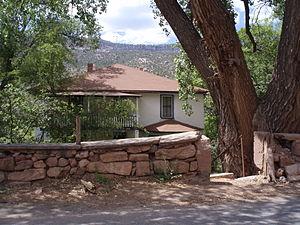
Jemez Springs est un village du comté de Sandoval, au Nouveau-Mexique, aux États-Unis. La population était de 375 habitants lors du recensement de 2000. Nommé d'après le Pueblo de Jemez, le village est le site du Jemez State Monument et le siège du Jemez Ranger District. Le village et les localités voisines de la vallée de Jemez sont le site de sources d'eau chaude et de plusieurs retraites religieuses.